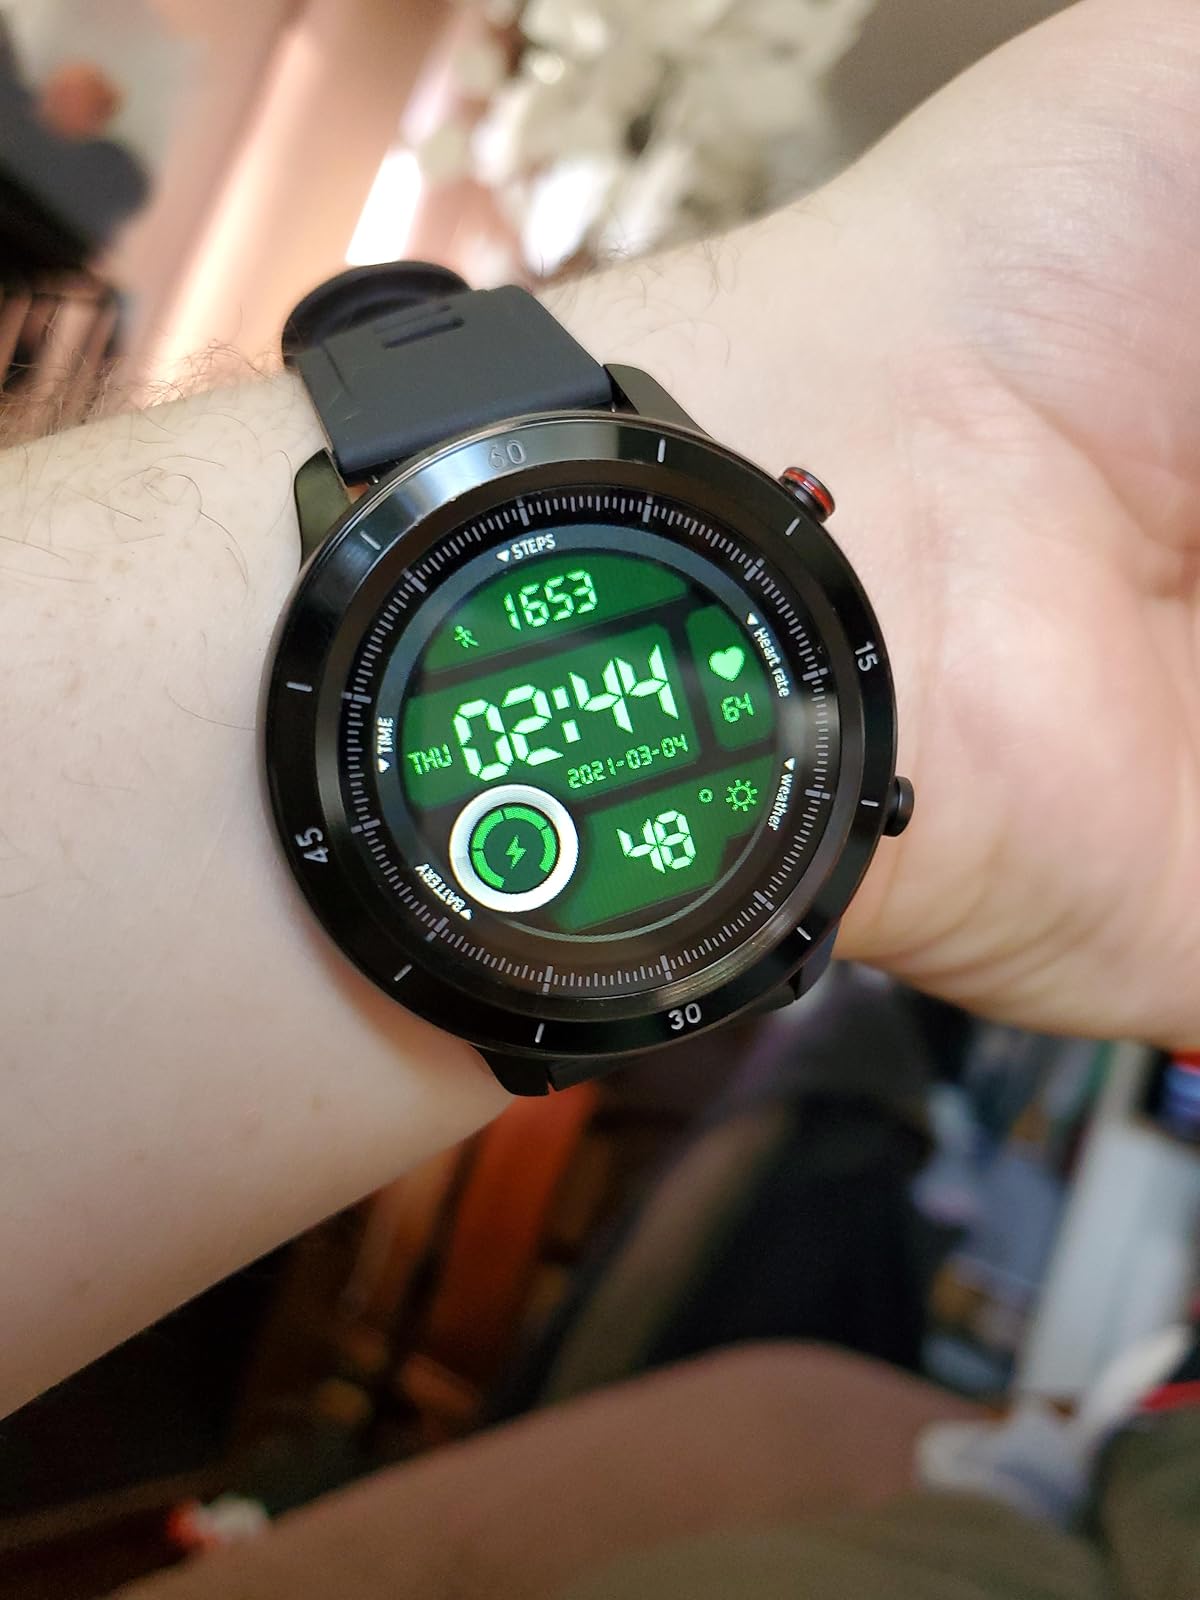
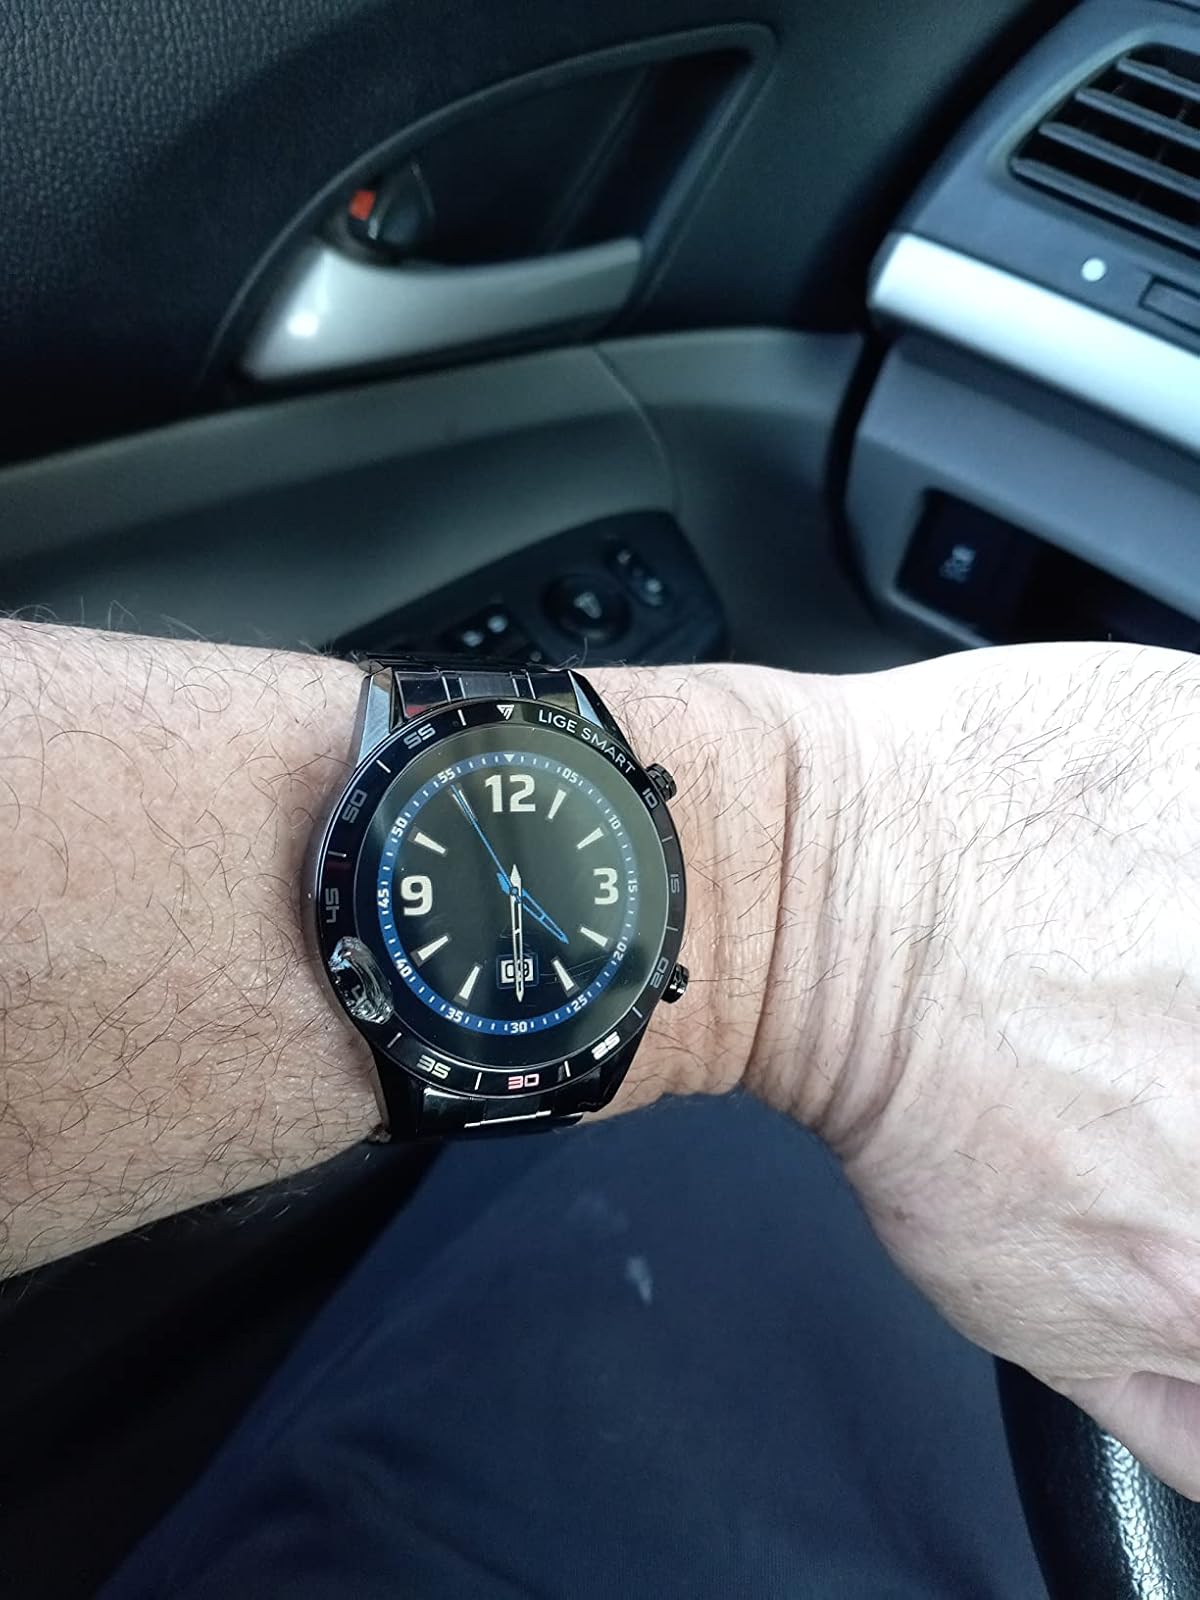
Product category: smartwatch
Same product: no